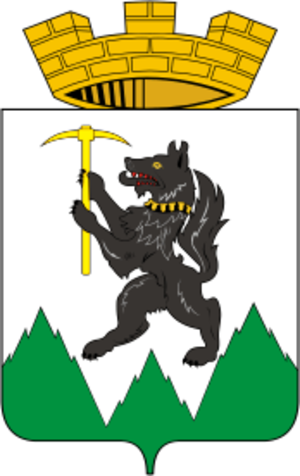
Kirovgrad est une ville de l'oblast de Sverdlovsk, en Russie.